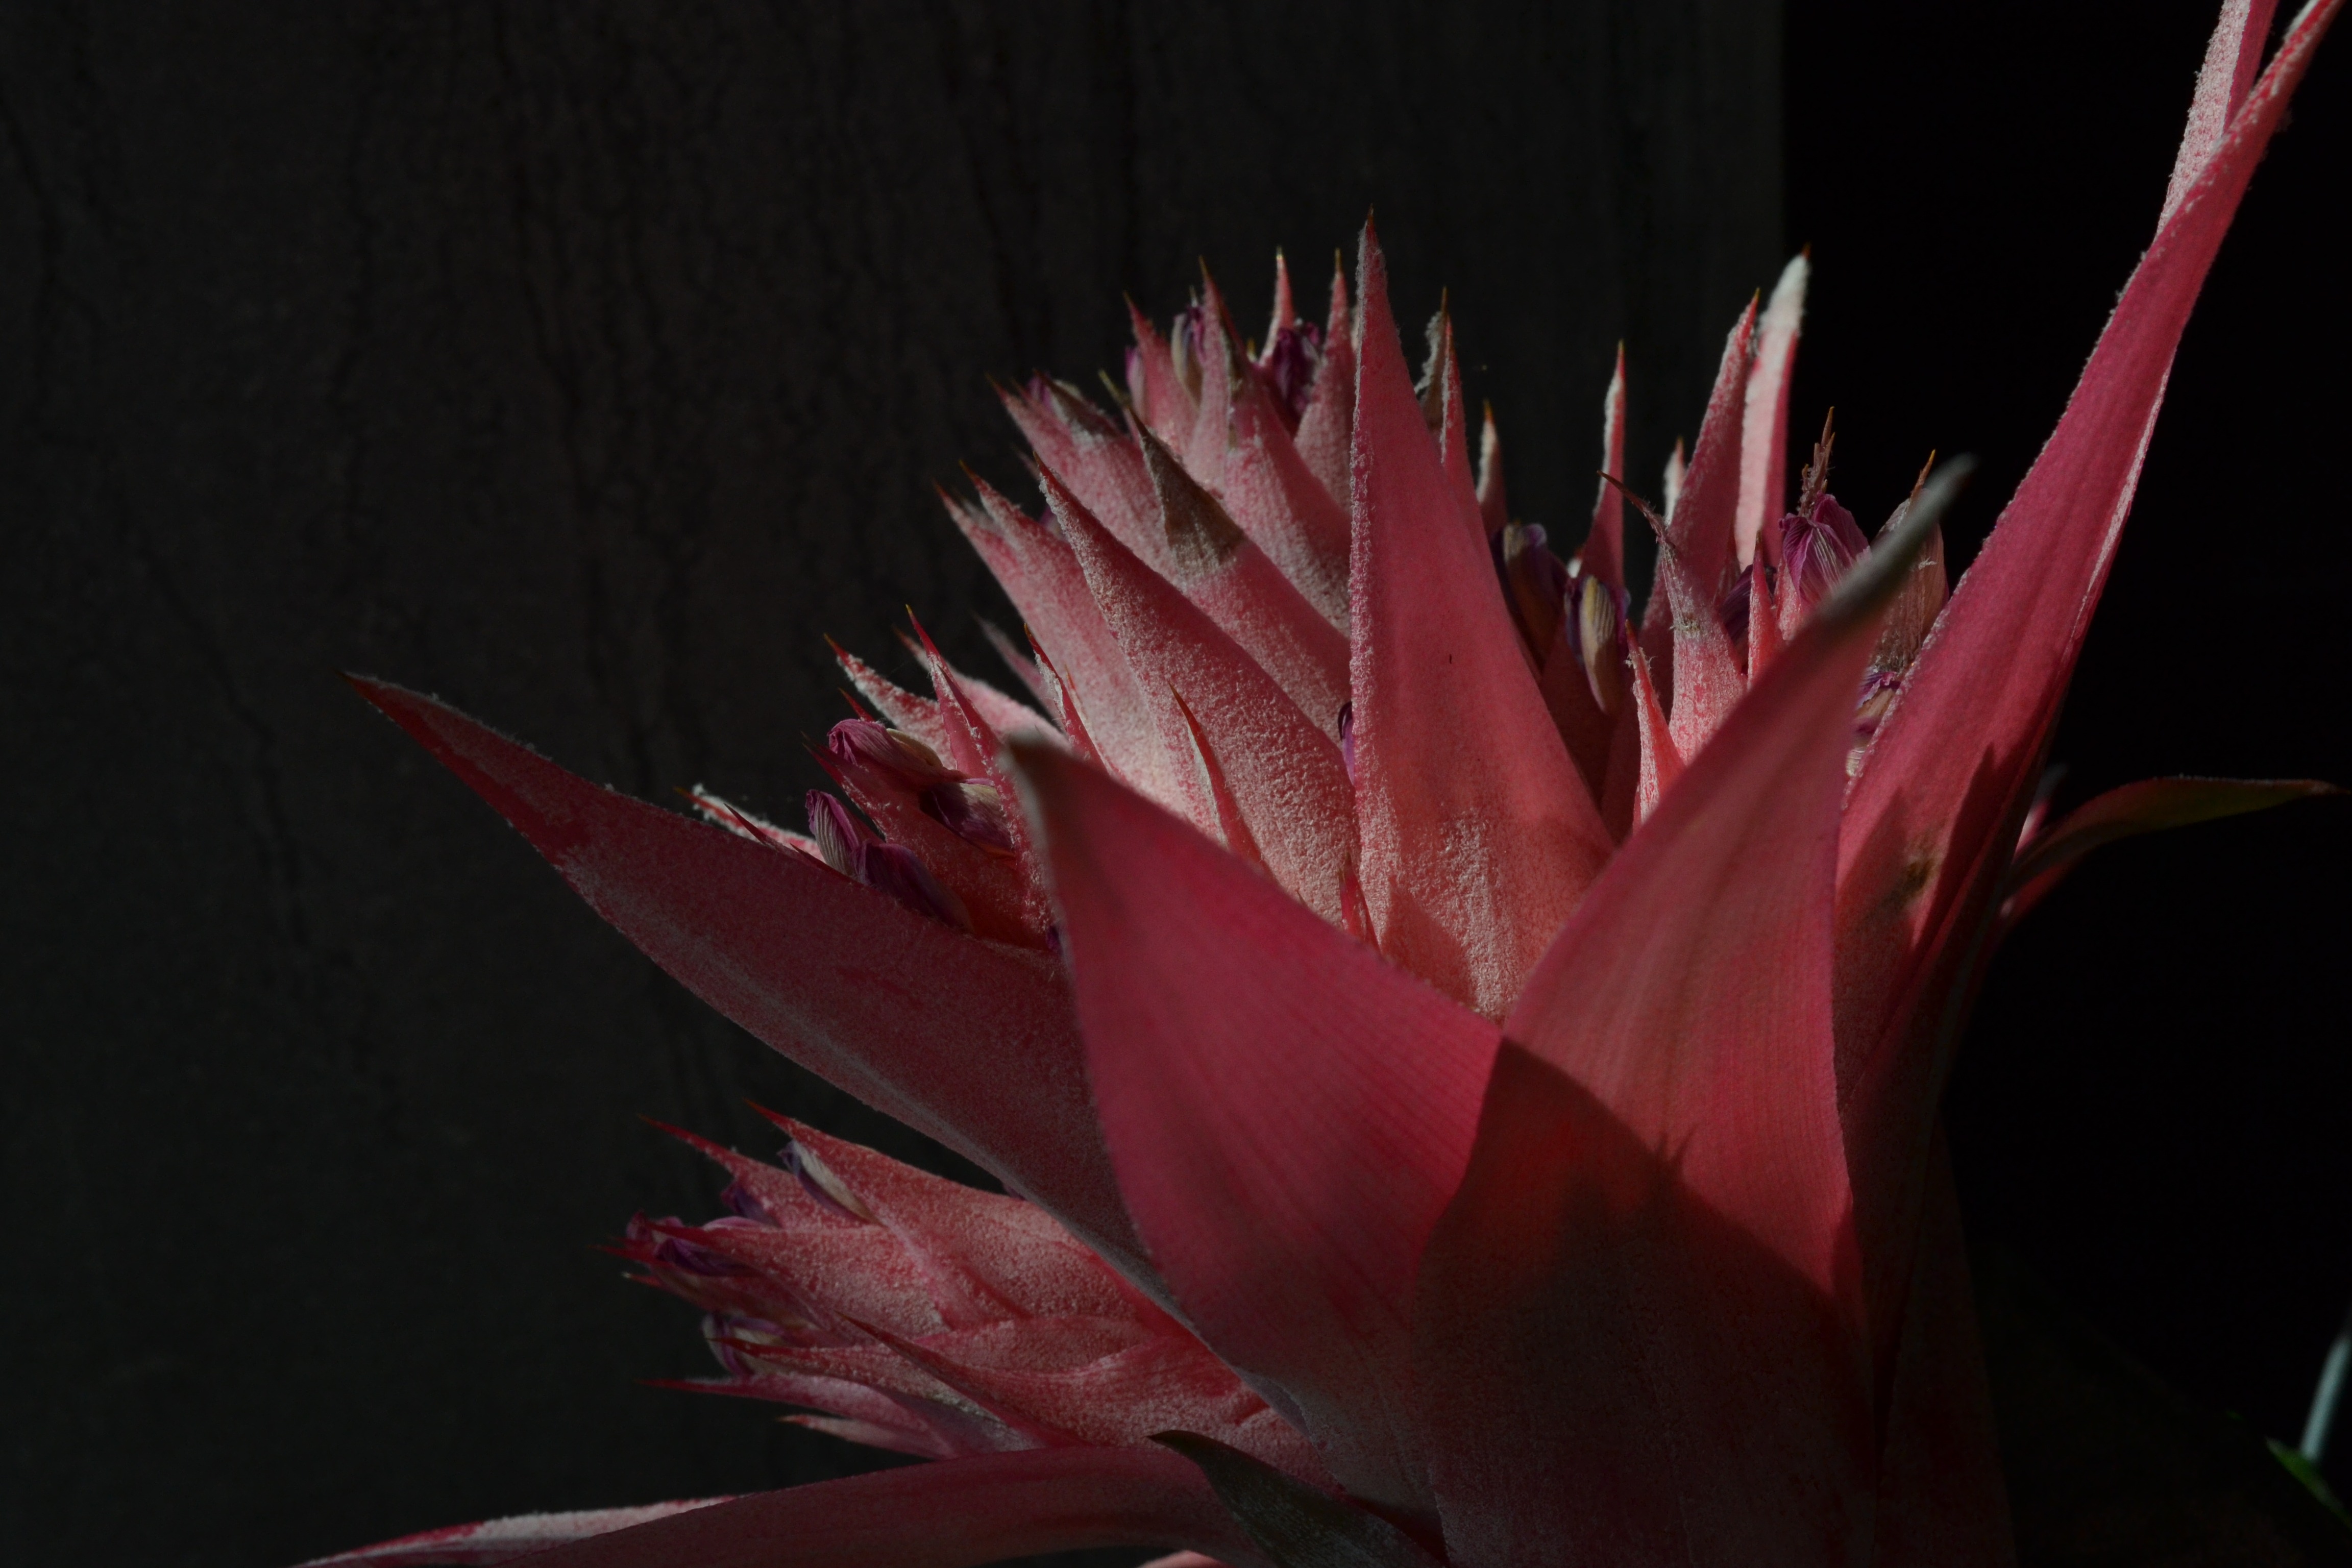
plant, leaf, flower, petal, red, tropical, color, darkness, pink, flora, flowers, close up, macro photography, flowering plant, plant stem, land plant